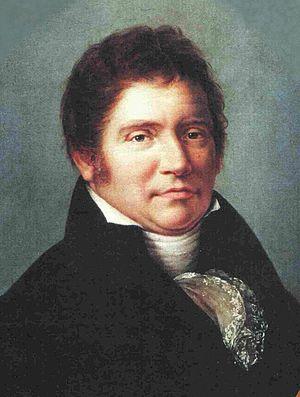
Pierre Cavagnari est un homme politique franco-italien.